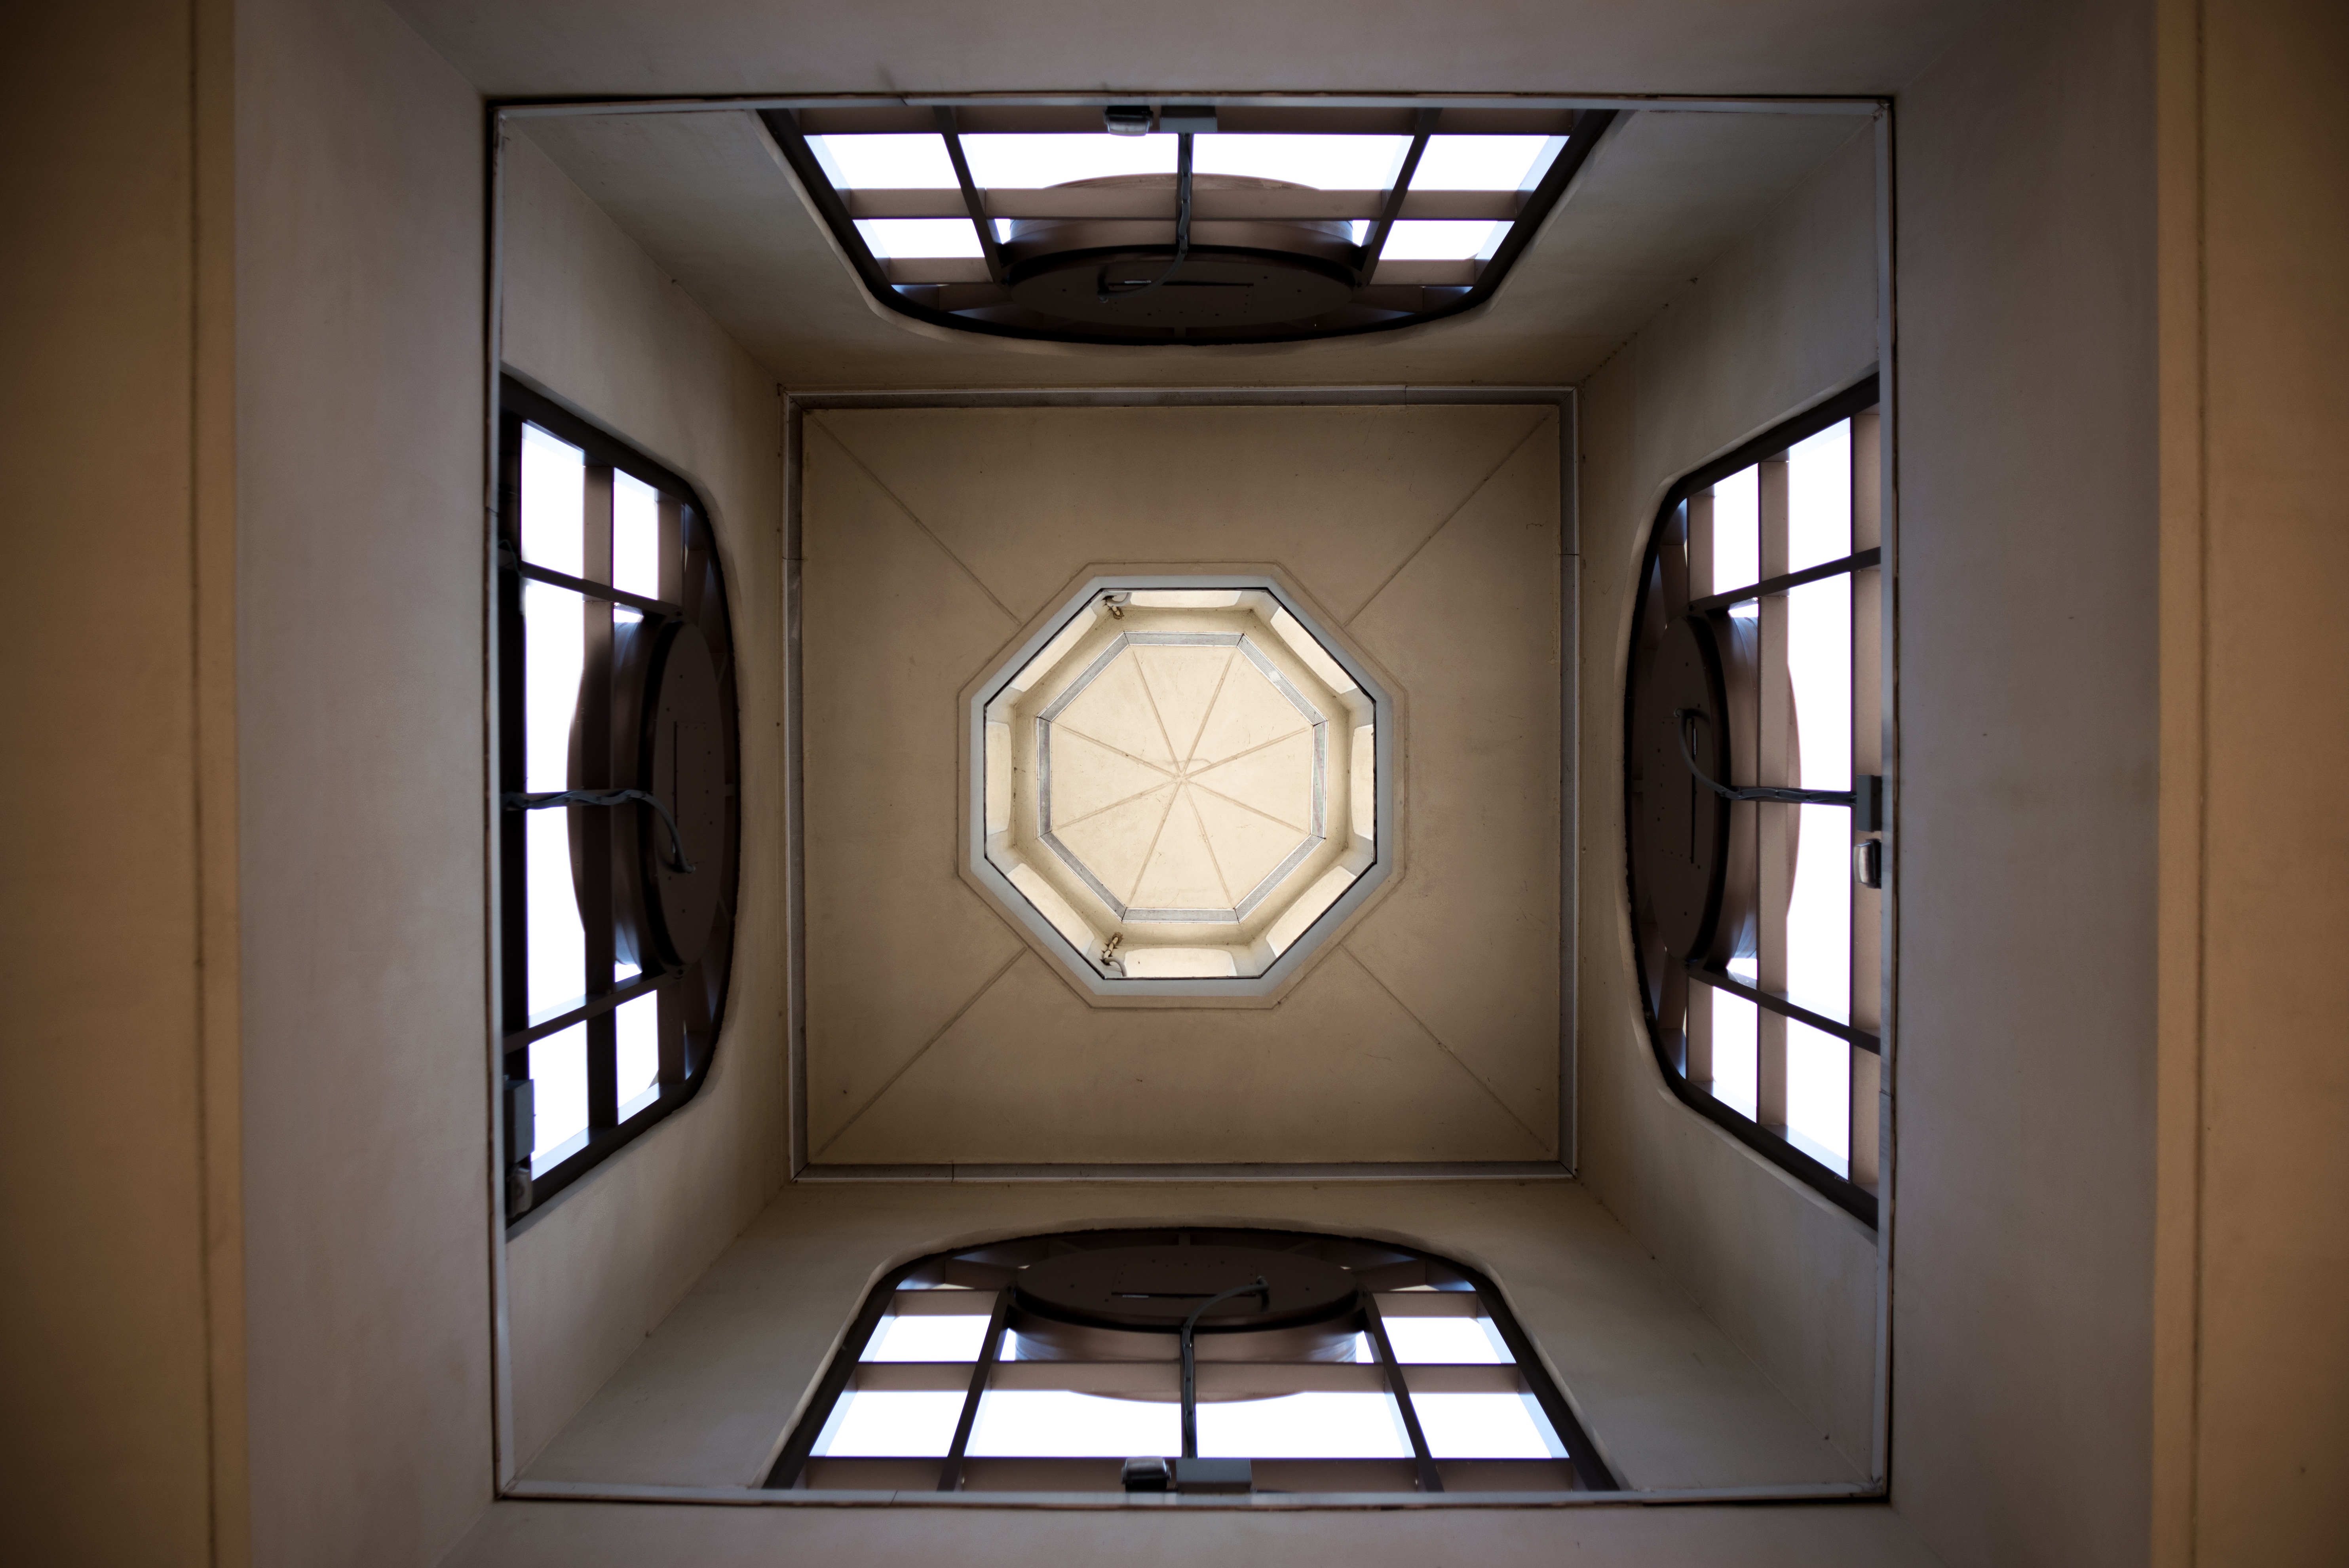
light, architecture, window, glass, ceiling, lighting, interior design, design, symmetry, light fixture, tourist attraction, daylighting